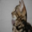
Label: cat